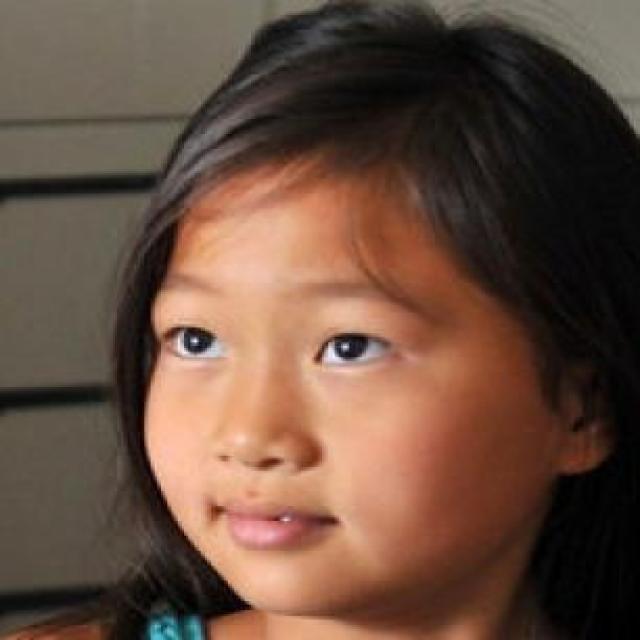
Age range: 0-12